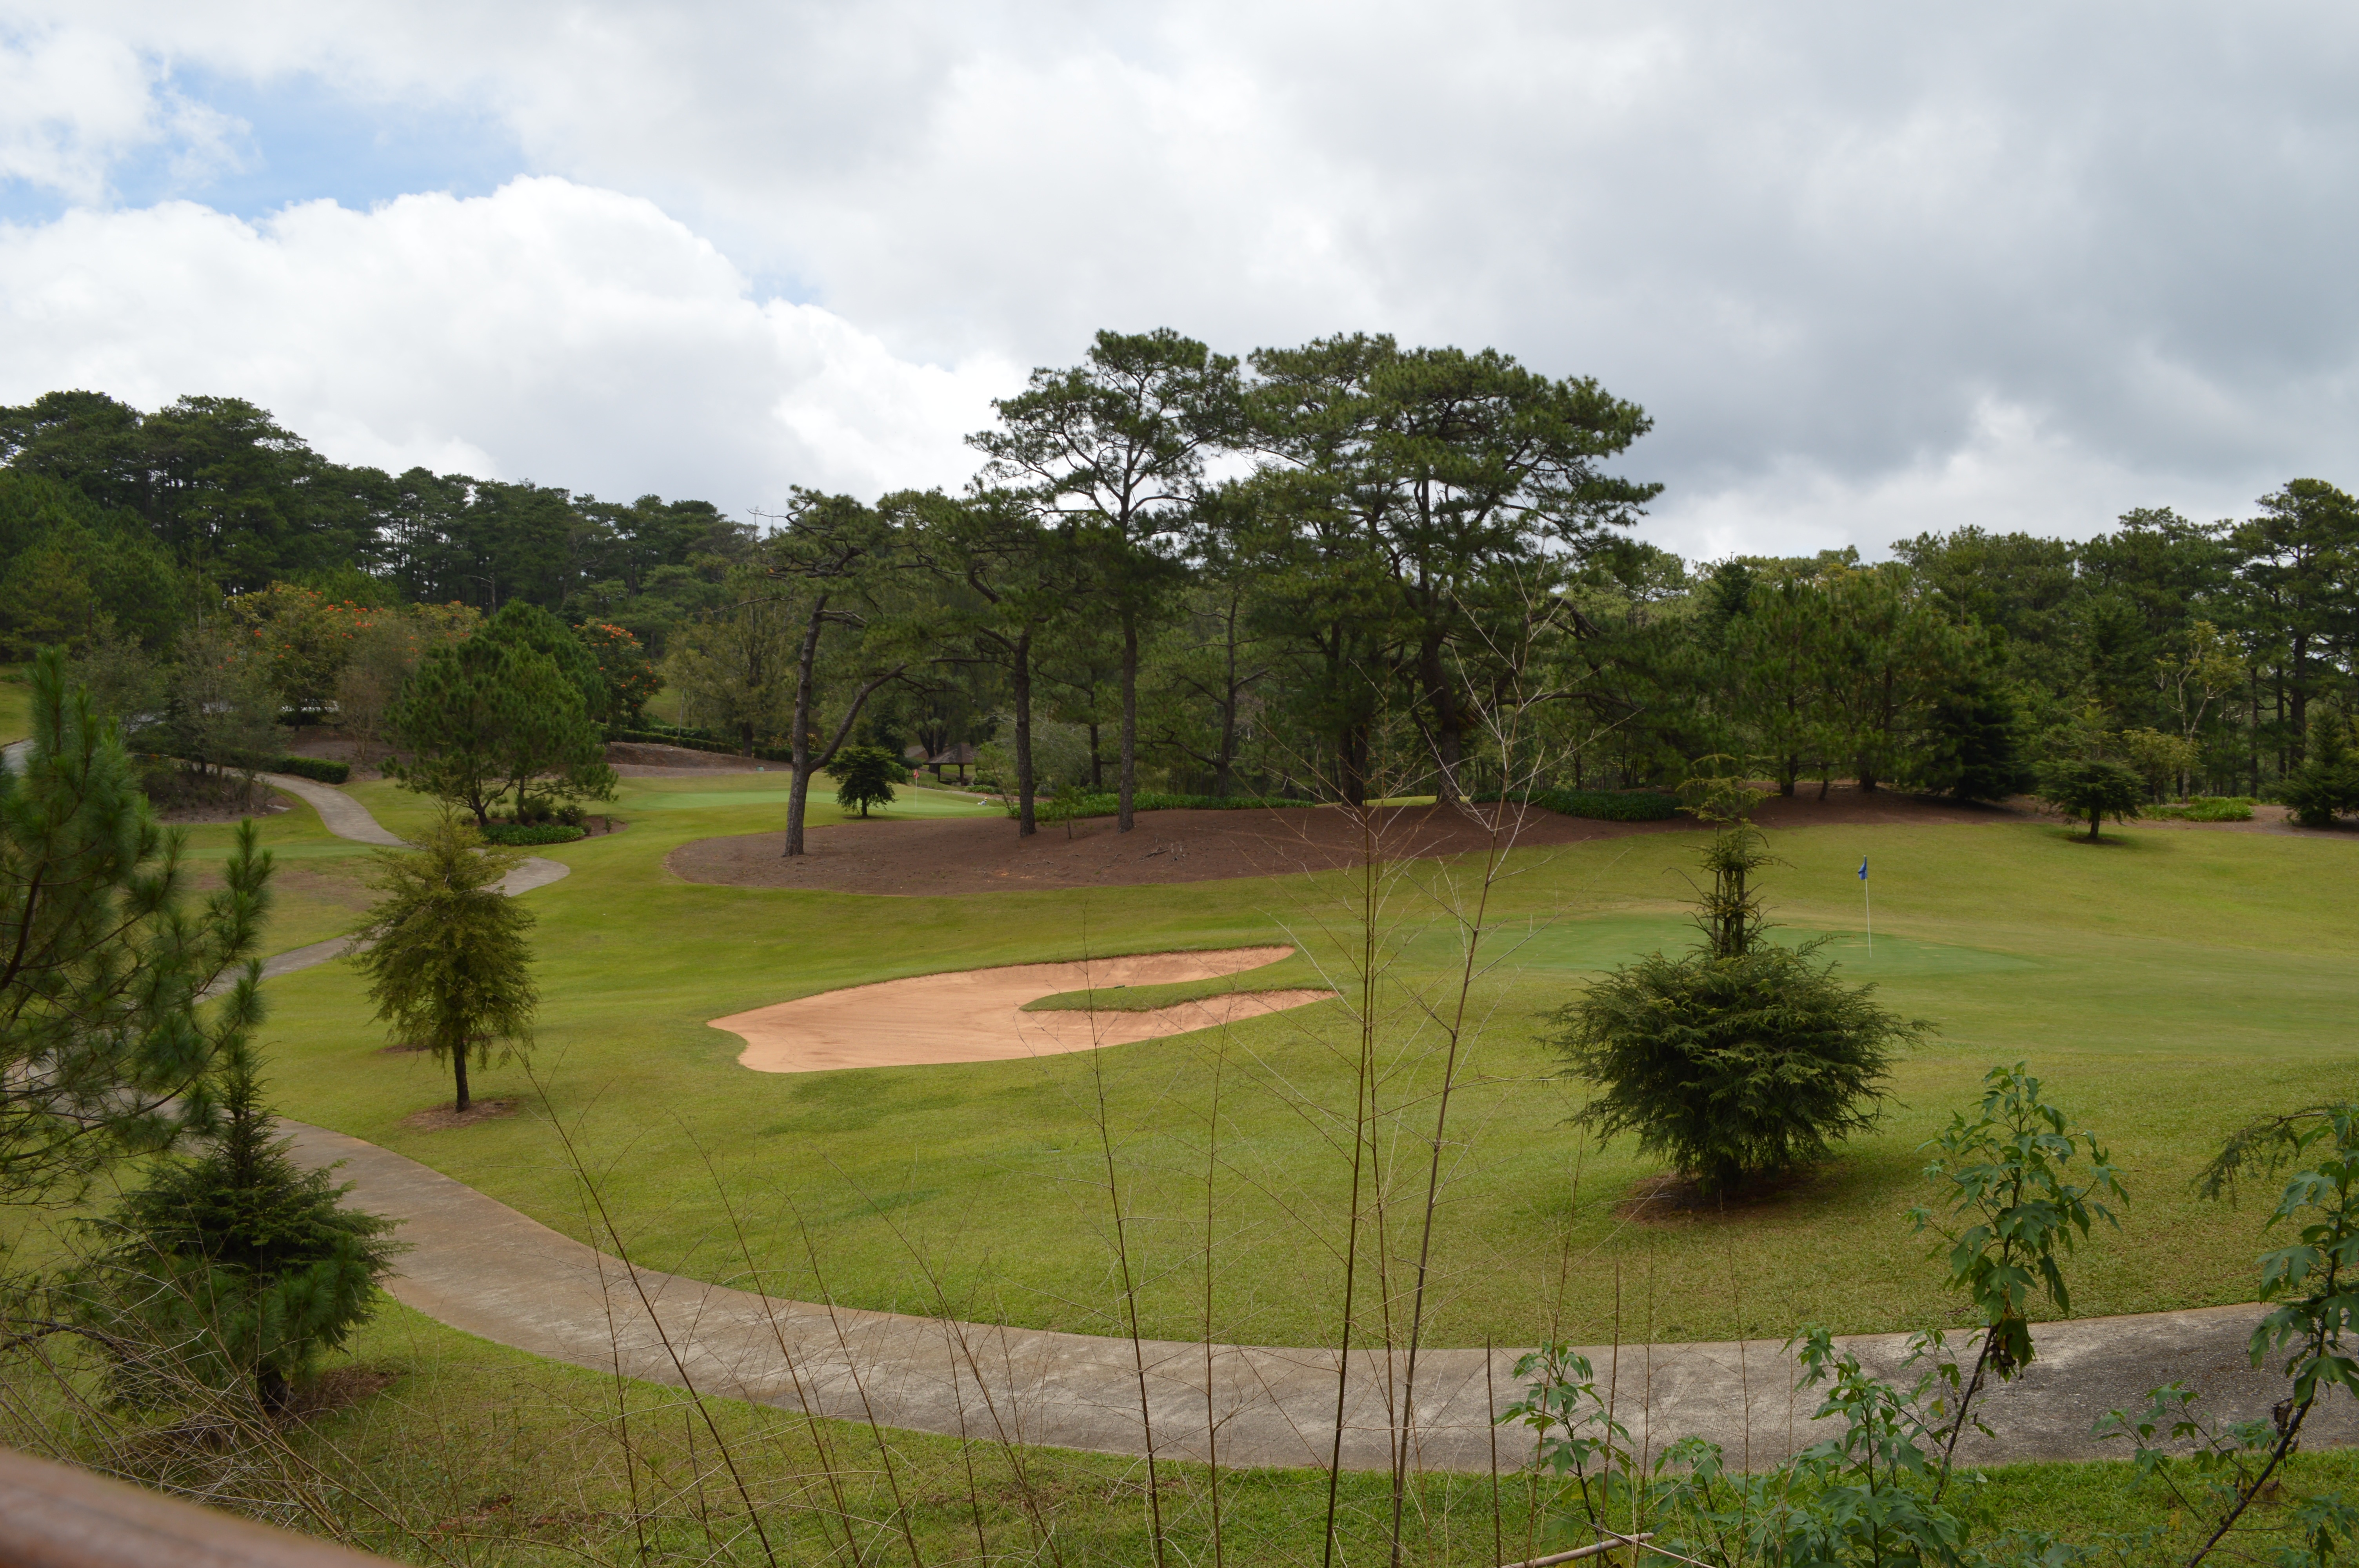
tree, structure, lawn, recreation, plain, golf, golf course, golf club, sports, estate, rural area, residential area, outdoor recreation, sport venue